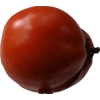
Label: tomato